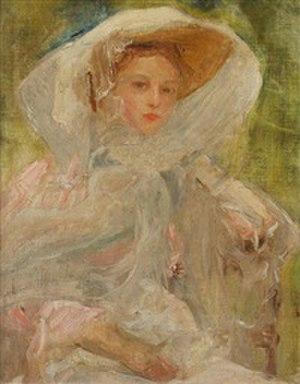
Portrait de jeune femme à chapeau par Albert de Belleroche, vers 1900, collection particulière.52 x 42 cm.
Le voile est un vêtement traditionnel ou religieux destiné généralement à masquer tout ou partie du corps et parfois du visage d'une femme.